Kite

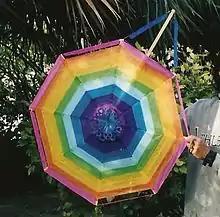
Bermuda kite

Kites can be used to pull people and vehicles downwind. Efficient foil-type kites such as power kites can also be used to sail upwind under the same principles as used by other sailing craft, provided that lateral forces on the ground or in the water are redirected as with the keels, center boards, wheels and ice blades of traditional sailing craft. In the last two decades several kite sailing sports have become popular, such as kite buggying, kite land boarding, kite boating and kite surfing. Snow kiting has also become popular in recent years.